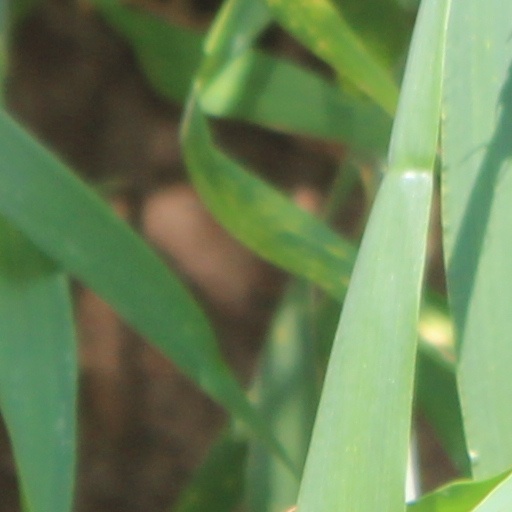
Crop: wheat